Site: brandenburg
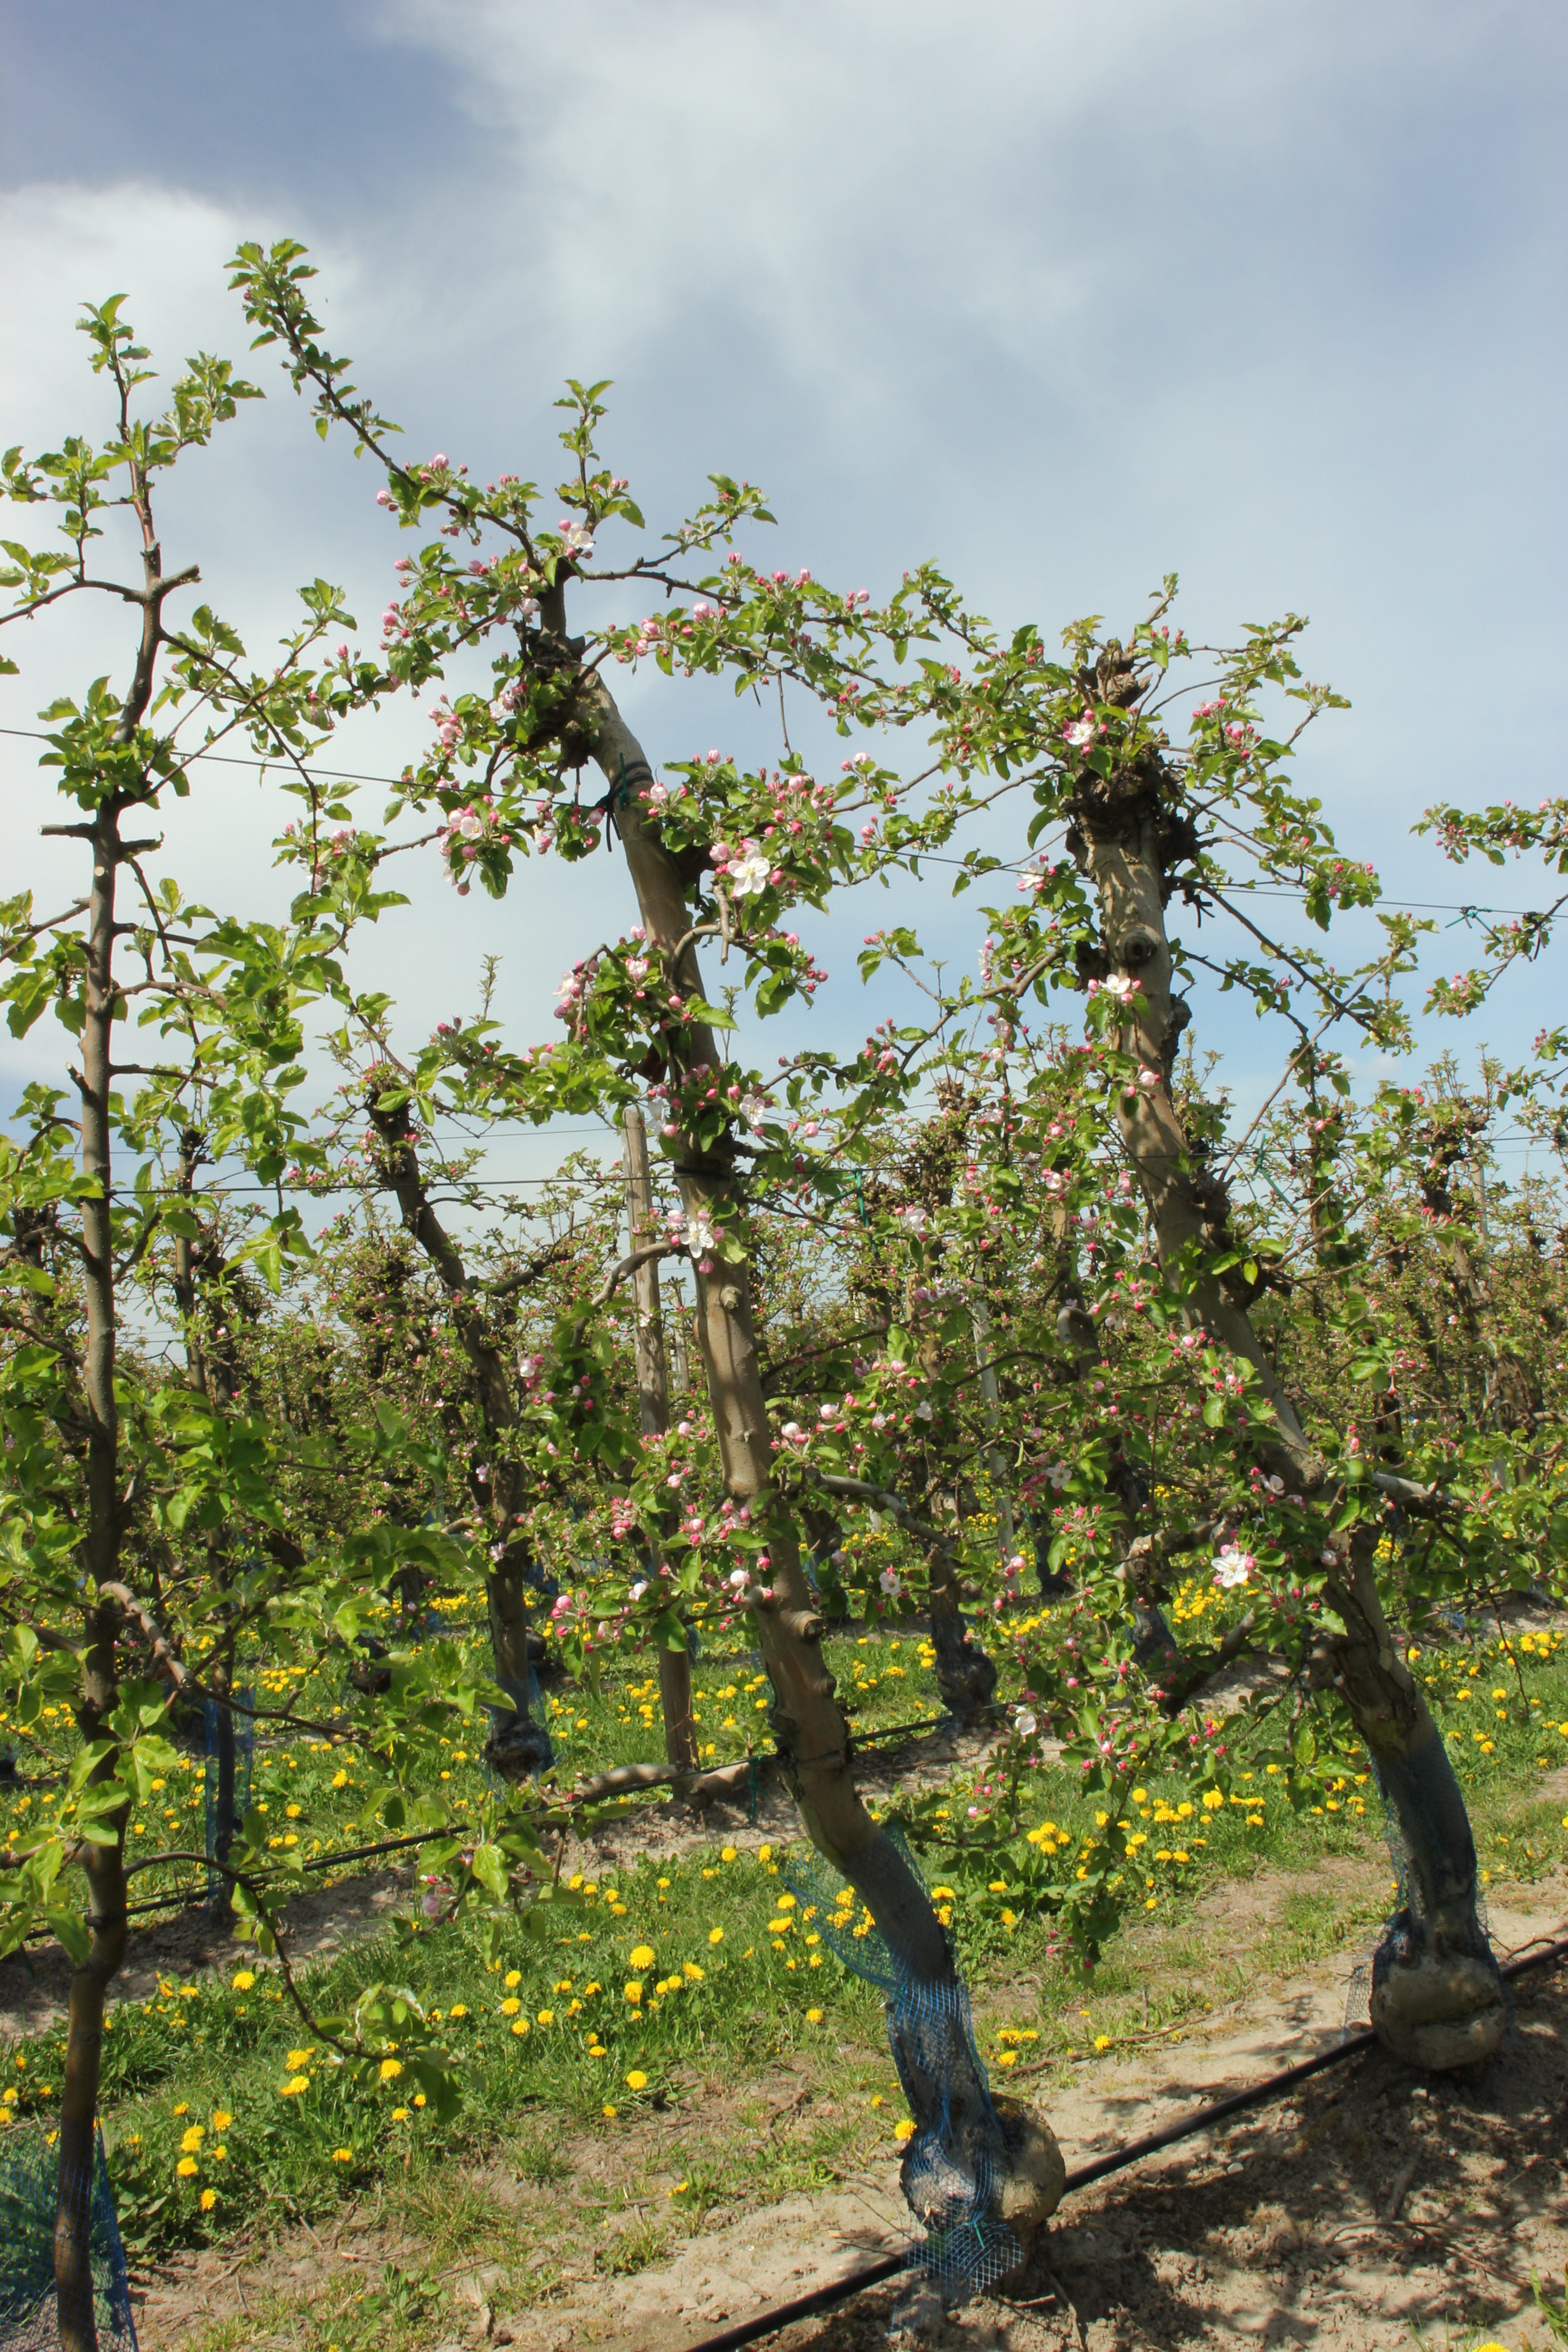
Growth stage (BBCH 57): Inflorescence emergence